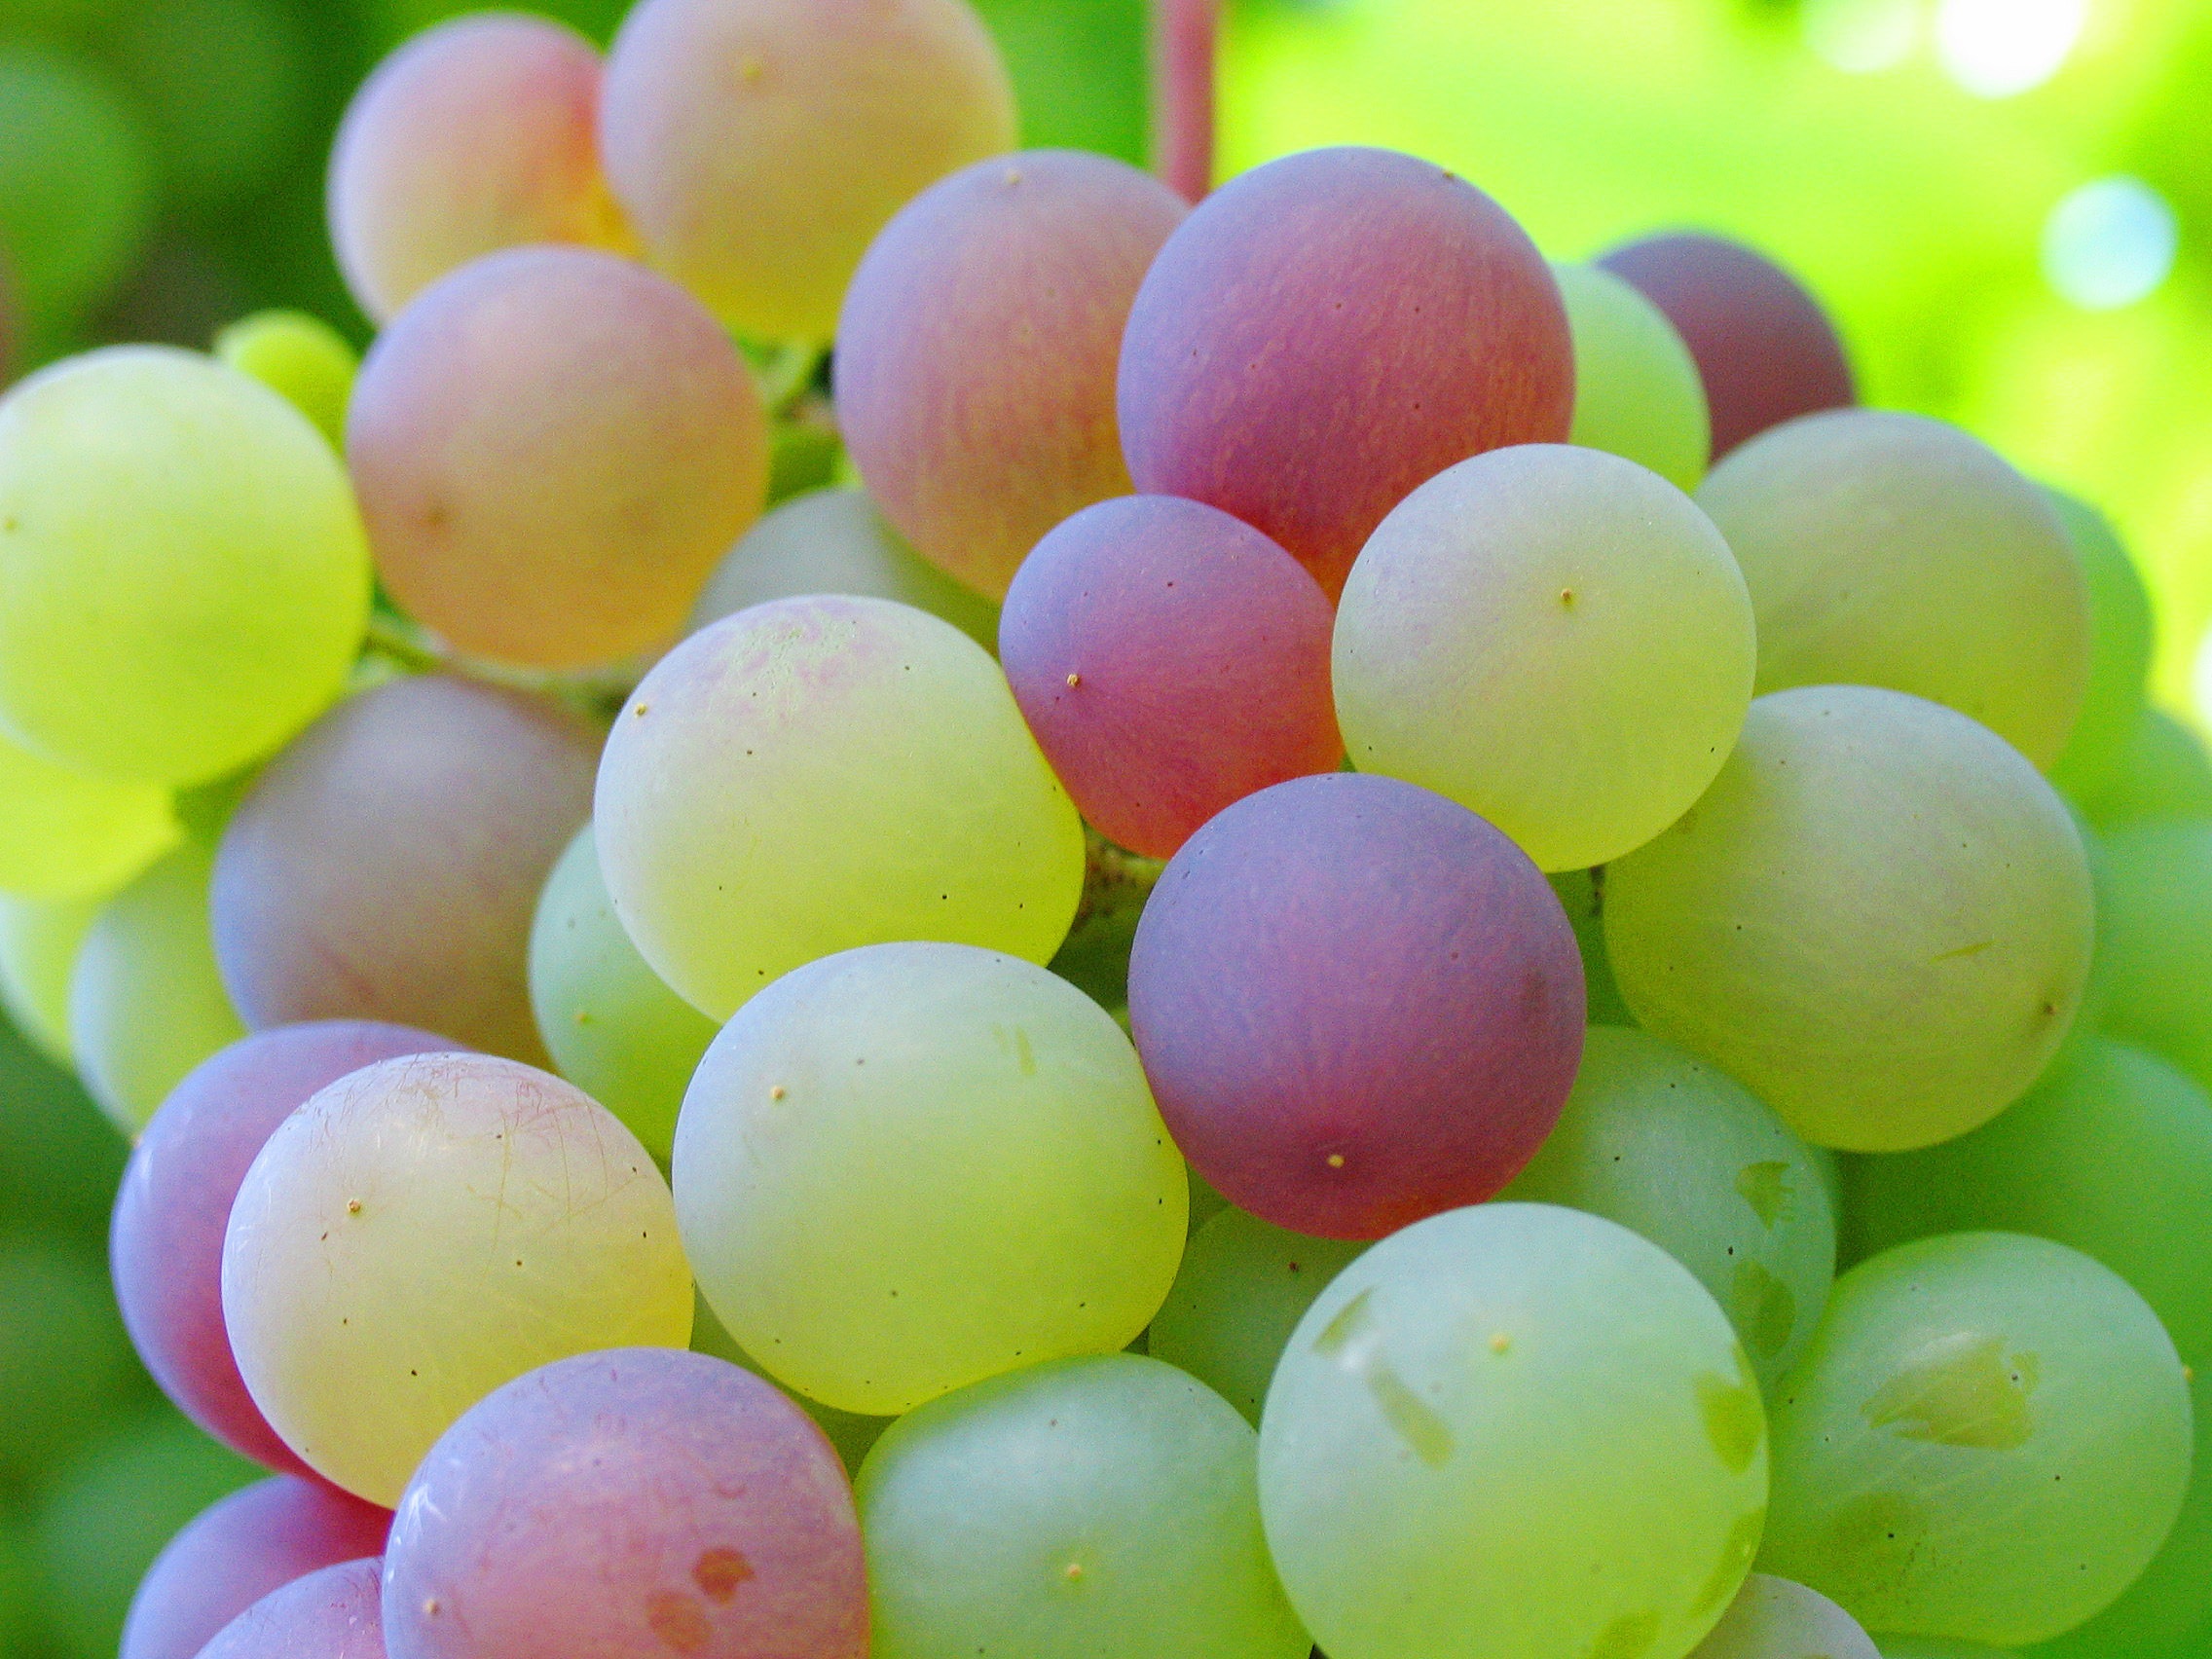
nature, plant, grape, wine, vintage, fruit, round, flower, foliage, food, green, produce, autumn, agriculture, garden, sphere, cluster, bower, autumn fruit, bunch of grapes, flowering plant, vitis, sz l szem, land plant, grapevine family